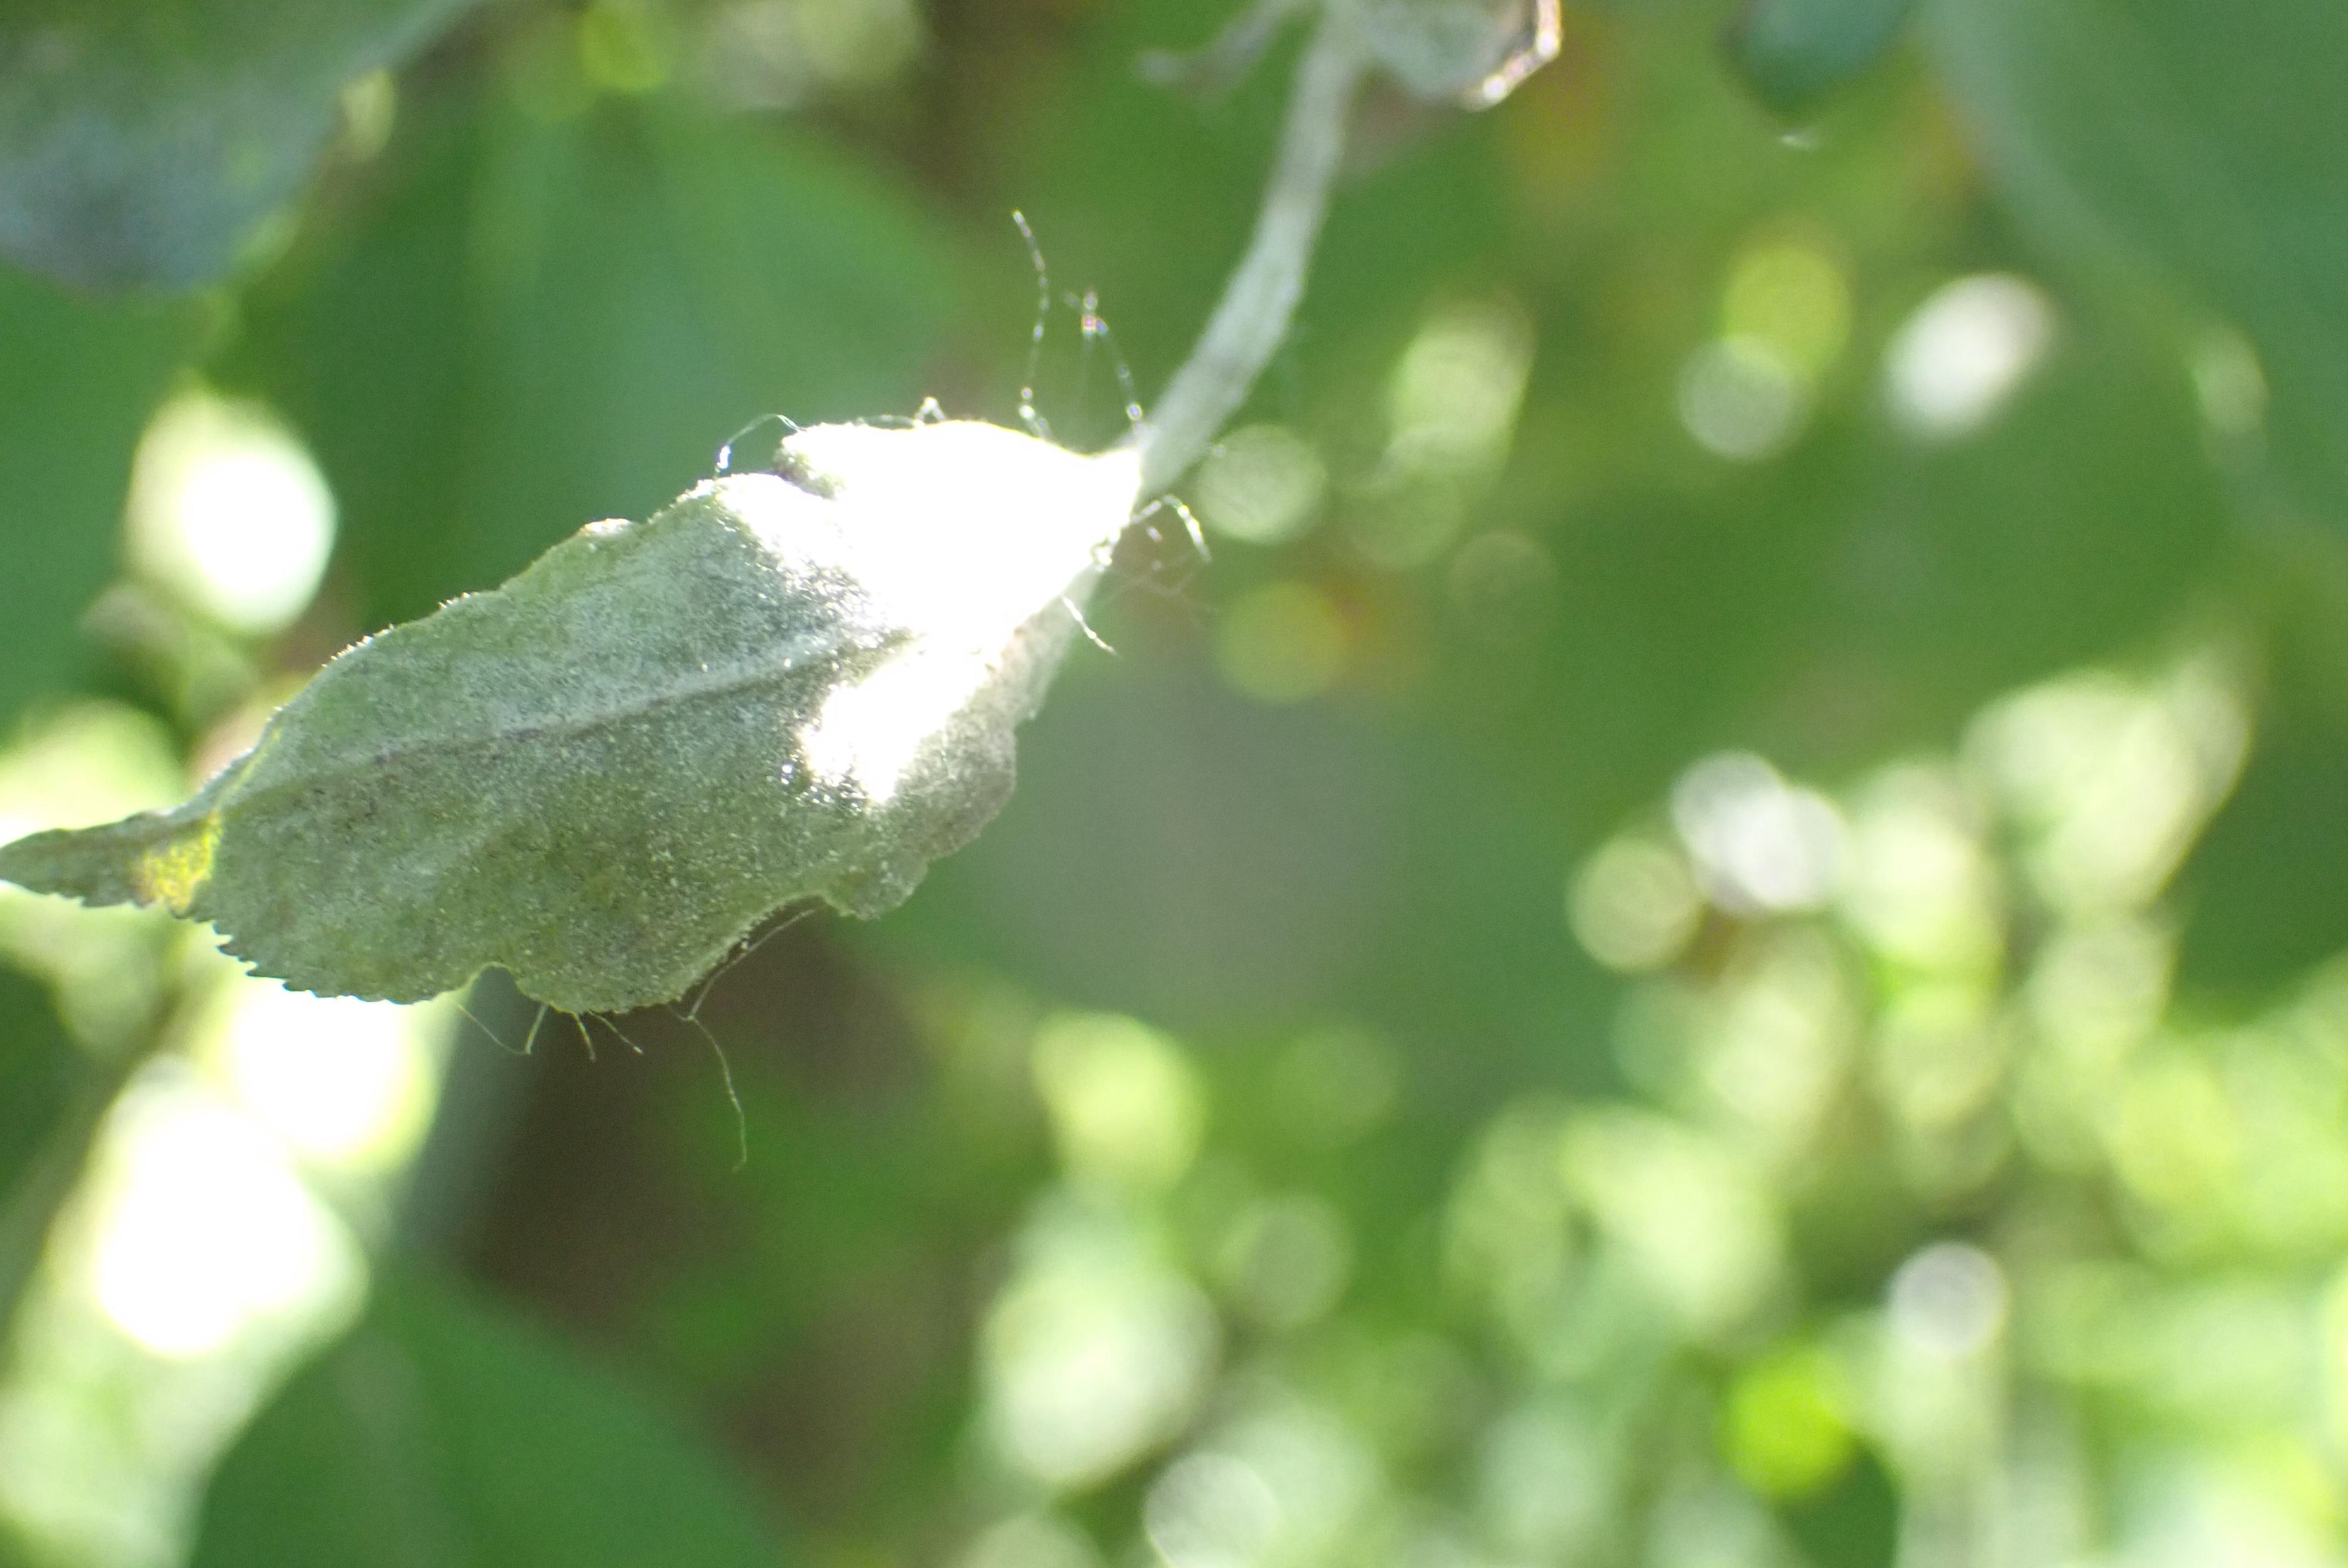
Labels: powdery_mildew